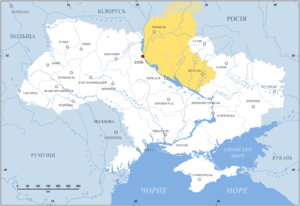
L'Ukraine de la rive gauche est le nom historique de la partie de l'Ukraine située sur la rive gauche du Dniepr. Elle correspond aux actuels oblasts de Tchernihiv, Poltava et Soumy, ainsi qu'à une partie des oblasts de Kiev et Tcherkassy.